Victoria (state)

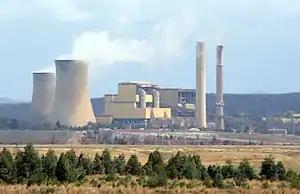
Yallourn Power Station in the Latrobe Valley

Victoria is Australia's second-largest agricultural producer in gross value of production, representing about 25 percent of Australia's total food production. There are 67,600 people employed in the agricultural industry, making it the 6th largest employer in the state. There are about 21,600 farms in the state, managing more than 11.4 million hectares or 50% of the state's total landmass, of which 40% was used for cropping and 50% for grazing. Victorian farms produce nearly 90% of Australian pears and a third of apples. The main vegetable crops include asparagus, broccoli, carrots, potatoes, and tomatoes.